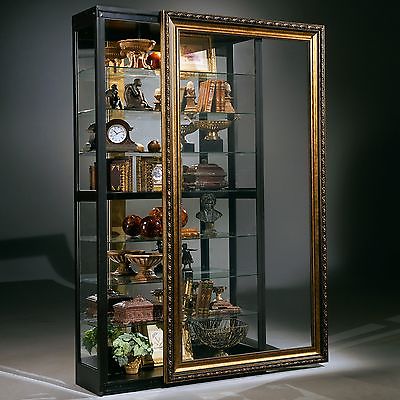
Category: cabinet